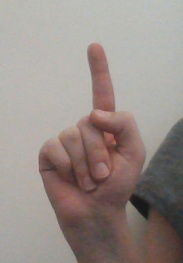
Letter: bb